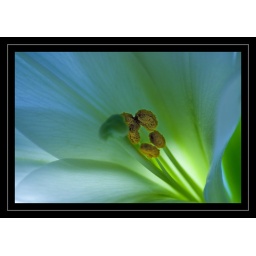
this is a lily shot in direct sunlight. Haven't corrected the white balance because I like the blue cast... !!